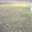
Label: plain